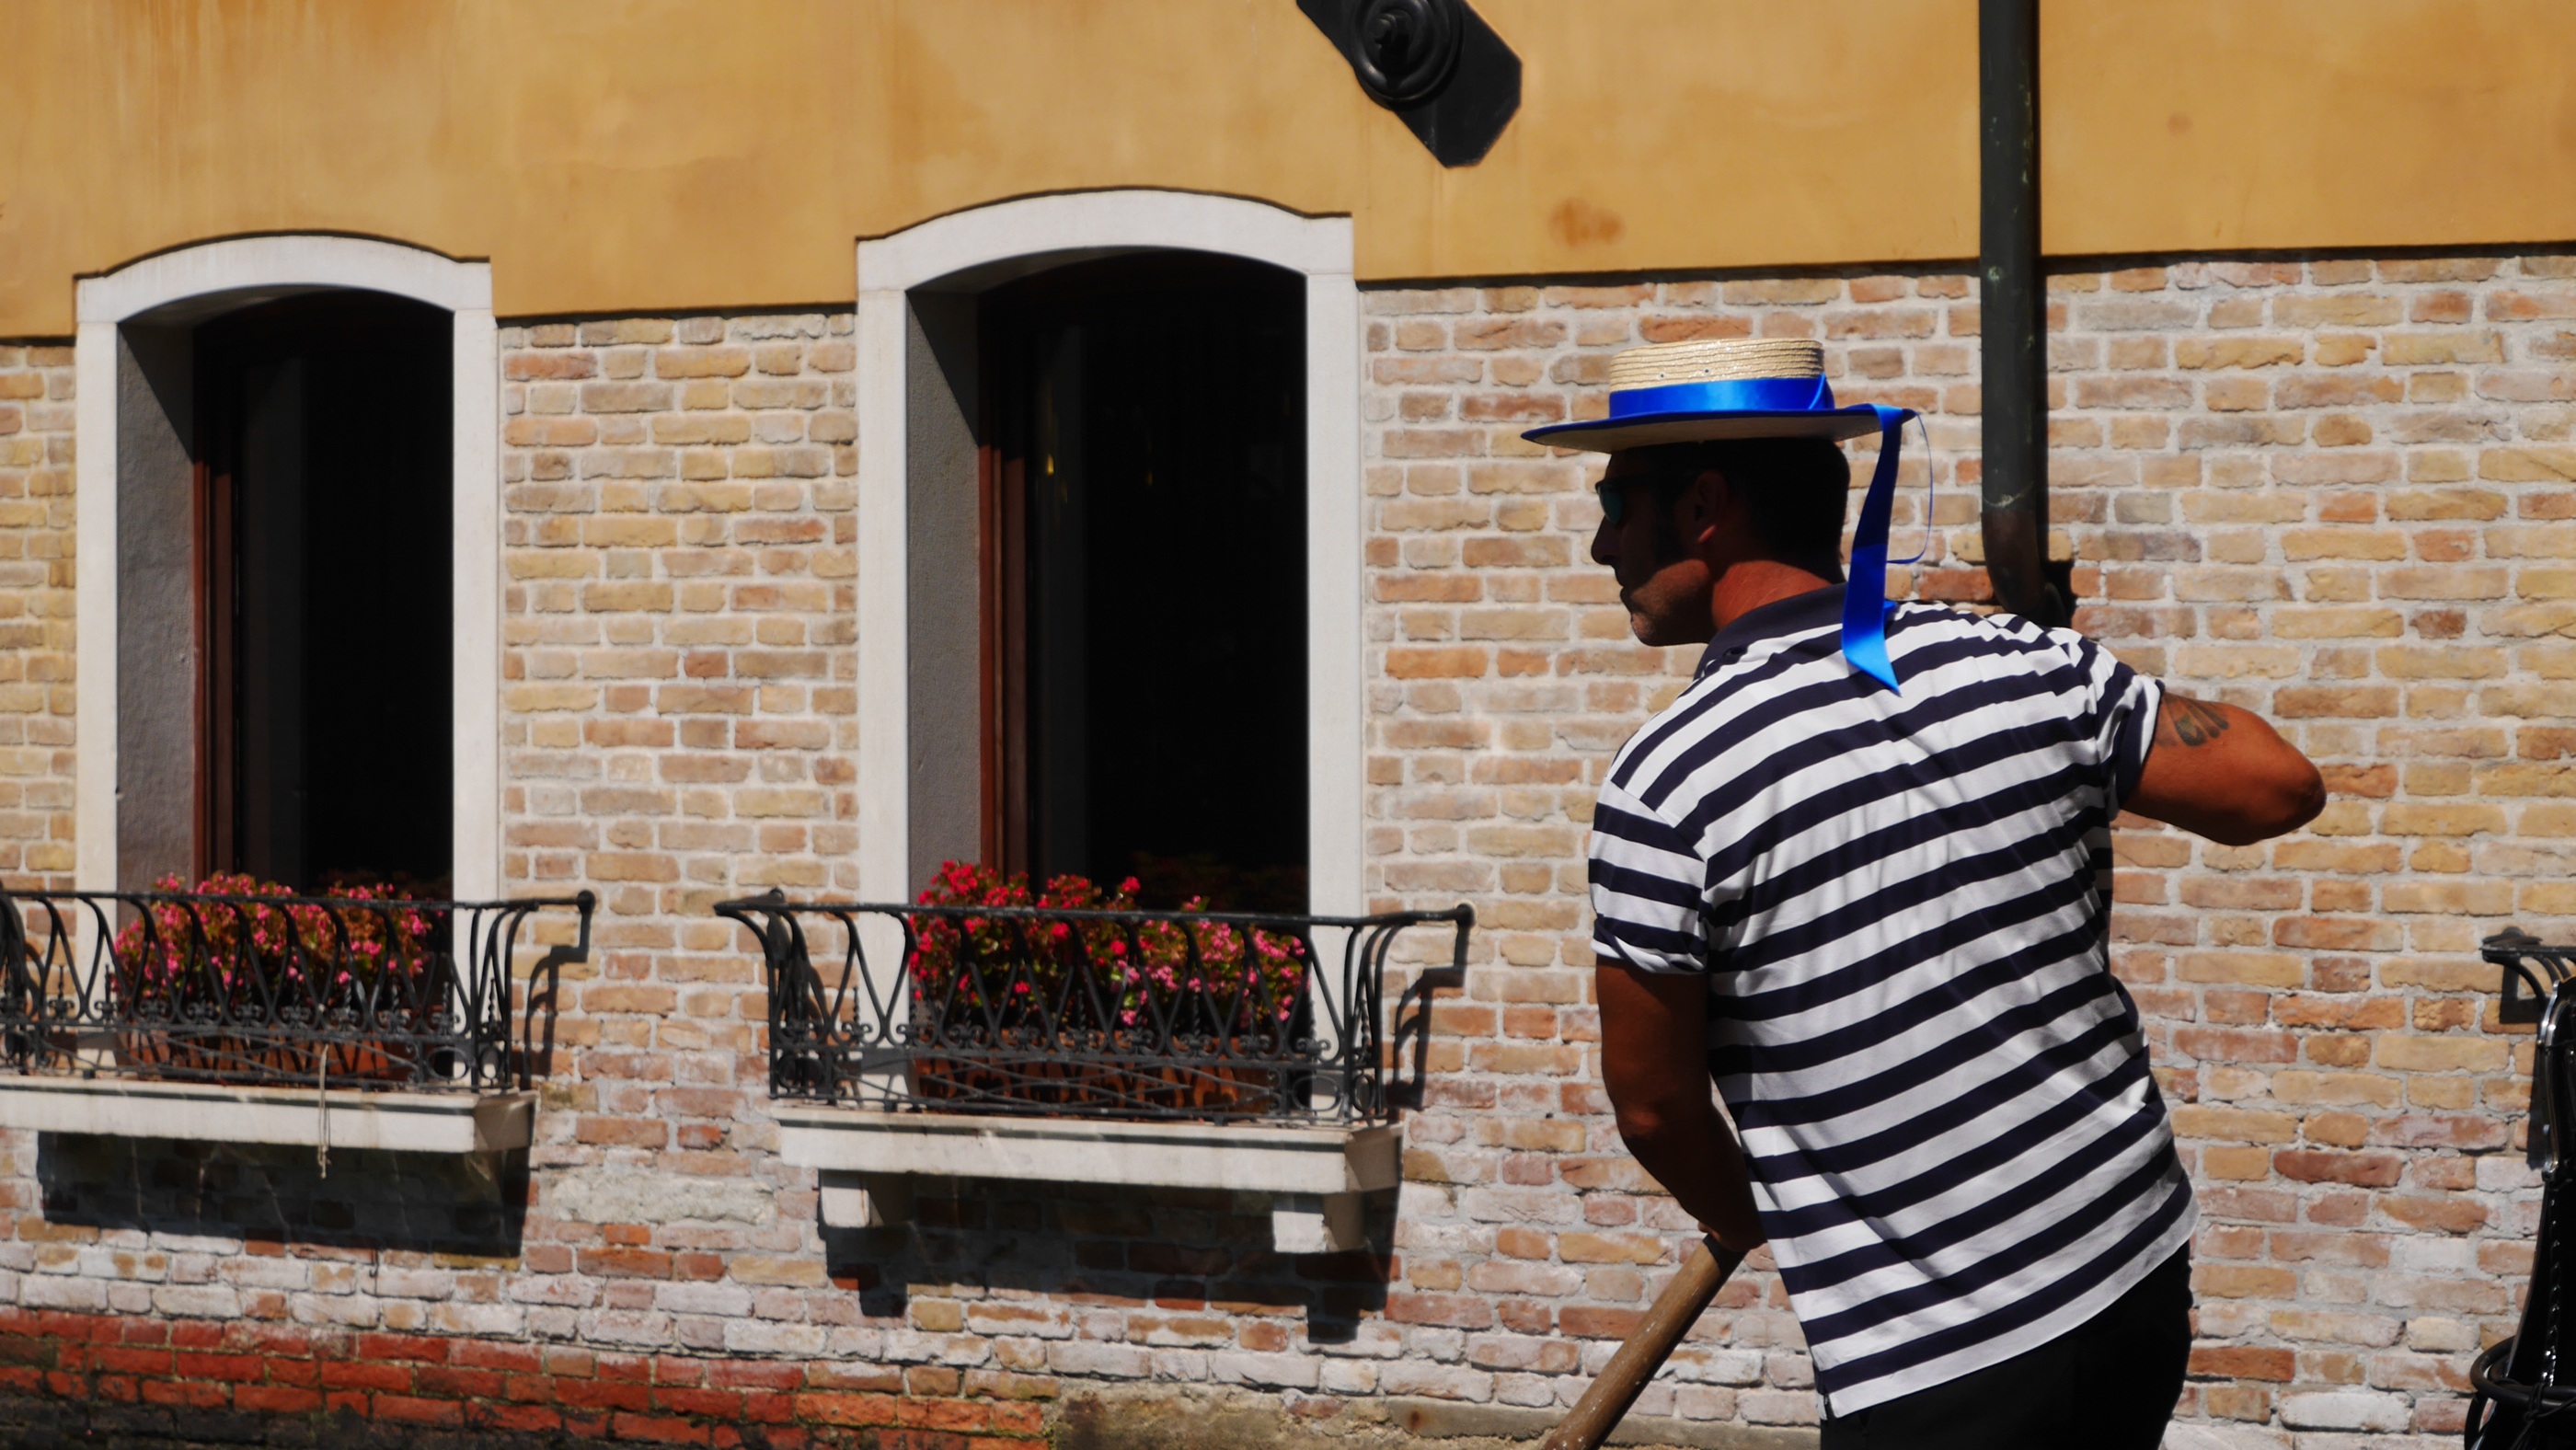
window, wall, facade, venice, channel, gondolier